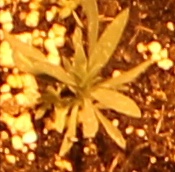
Label: Kochia